Scotland

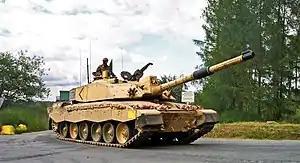
A Challenger 2 main battle tank of the Royal Scots Dragoon Guards

The Scottish Parliament Building at Holyrood opened in October 2004 after lengthy construction delays and running over budget. The Scottish Parliament's form of proportional representation (the additional member system) resulted in no one party having an overall majority for the first three Scottish parliament elections.